Megan Price

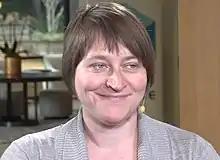
Price interviewed at Women in Data Science 2017

Megan E. Price is Executive Director of the Human Rights Data Analysis Group. She collects and analyses data to investigate violations to human rights.